Kamen Rider Stronger

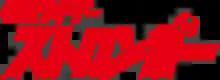

is a Japanese Tokusatsu television show. It is the fifth entry in the Kamen Rider Series, the show was broadcast on TBS and MBS from April 5, 1975 to December 27, 1975. "Stronger" production of Toei Company, and was created by Shōtarō Ishinomori.